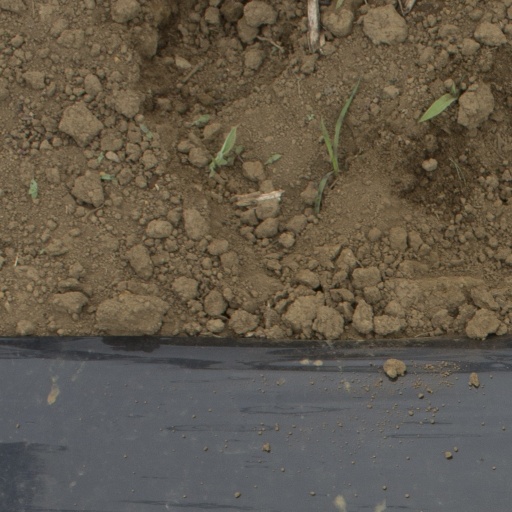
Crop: Jerusalem artichoke